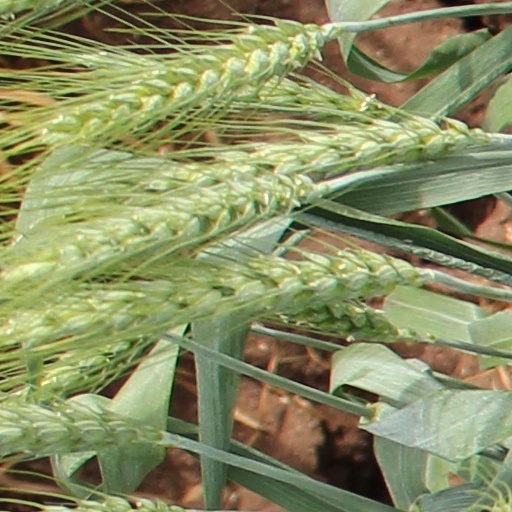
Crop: wheat